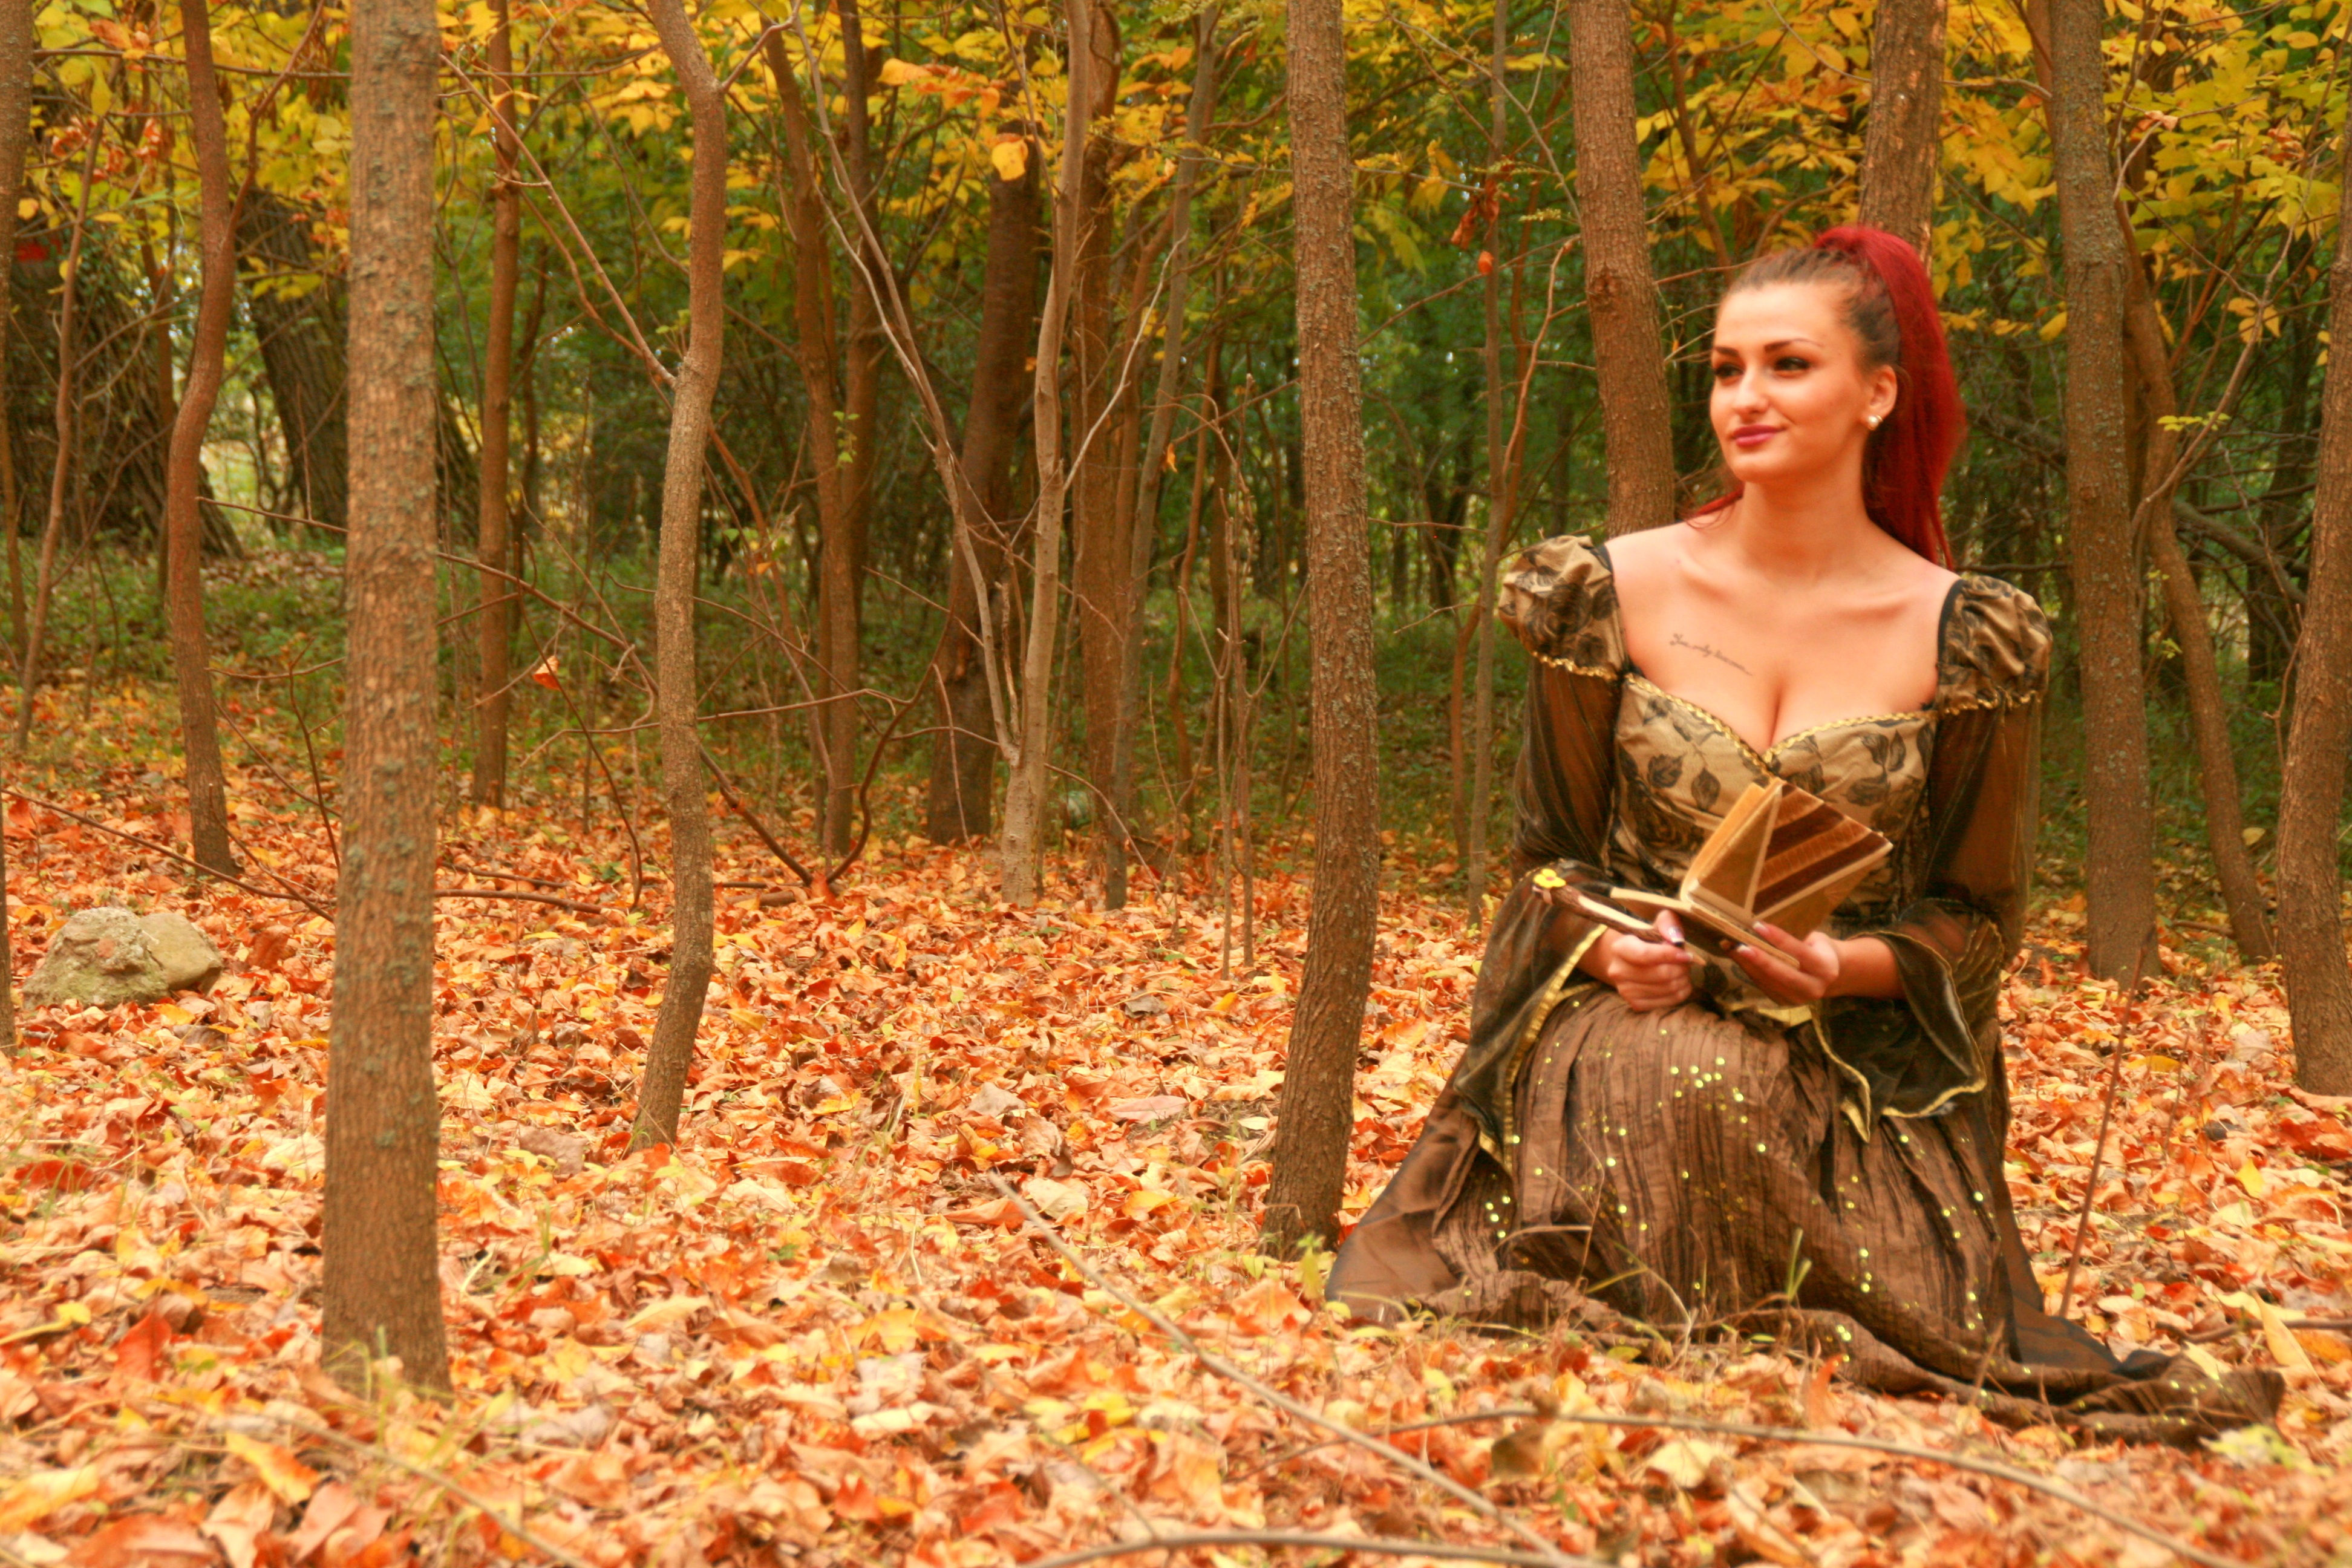
tree, forest, girl, leaf, flower, autumn, writer, yellow, season, leaves, princess, woodland, habitat, natural environment